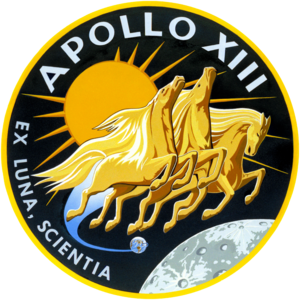
James Lovell
James Arthur Lovell er en tidligere amerikansk astronaut. Han er mest kendt i forbindelse med Apollo 13 missionen, der skulle have været til månen, men da en tank eksploderede, blev det i stedet en redningsmission. Han er forfatter til en bog om Apollo 13 missionen. Bogen er blevet filmatiseret med Tom Hanks i hovedrollen som James Lovell.